Marshlink line

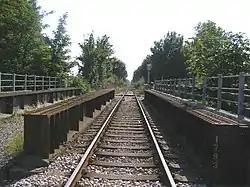
Close up picture of a railway track over a bridge

In 1969, "Railway Magazine" wrote that the line would close completely at the end of the year. In 1971, the "Kent Messenger" stated the same, as did "The Times", which also reported the railway was losing around £130,000 a year. The Mayors of Rye and Winchelsea disputed these figures and pointed out that the line was the fastest connection between the Channel ports and the Sussex coast, and the figures did not include passengers buying tickets at other stations and using the line for part of their journey.